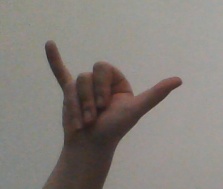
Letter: ya